Regina (Finnish band)

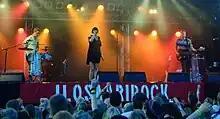

In 2004, then couple Mikko Pykäri and Iisa Pajula uploaded a few tracks to the internet for free. Soon after, they were asked to play live and recruited drummer Mikko Rissasen to the band. The new band signed a record deal with the label Next Big Thing immediately after their first live show.